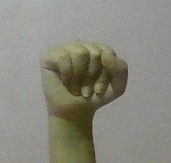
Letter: saad